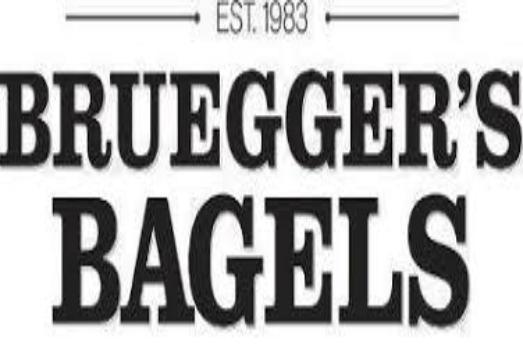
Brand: Bruegger's
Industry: Food